Jim Price (basketball)

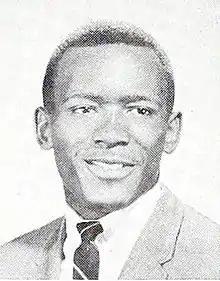
Price in 1968

James E. Price (born November 27, 1949) is an American former professional basketball player and coach.